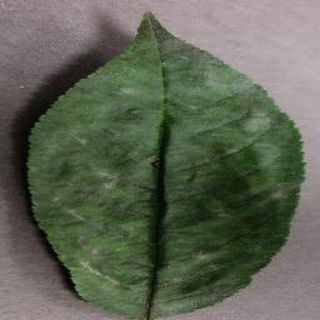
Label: cherry_powdery_mildew